Sugandha

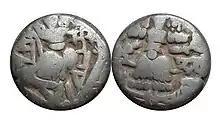
Coinage of Queen Sugandha. 'Sri Sugandha Deva' is written in Sharada script.

Sugandha ( 883 – 914) was the fifth ruler of Kashmir in the northern Indian subcontinent during the 10th century.